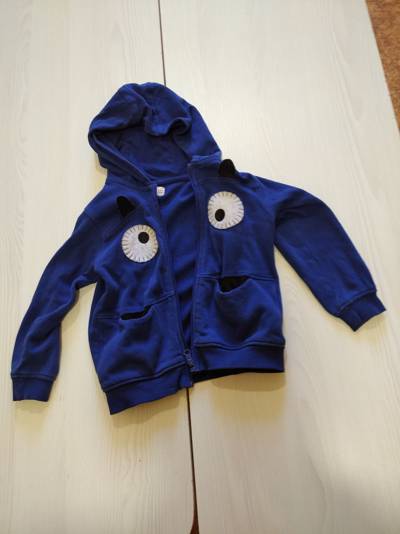
Waste category: clothes